Gillis van Valckenborch

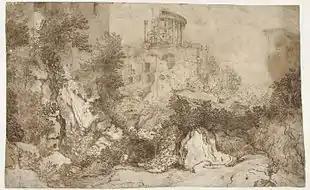
"Temple of Sybil in Tivoli"

Two pendant works depicting a scene of a fire in a village in the National Gallery of Slovenia have been attributed to van Valckenborch based on the traditional record Valkenburg, with which the paintings were catalogued in the Landesbildergalerie in Graz, on the style, and also on the motif. The paintings show close affinity with Gillis' signed painting of "The Rescuing of the Israelites in the stadium of Alexandria" in the Herzog Anton Ulrich Museum in the presentation of the forms and in the brushwork, which interprets motifs and models of northern Mannerism. It is not entirely clear what the pendant paintings depict, whether it is some historical event, or that they have some moral meaning such as fire as punishment for the sinners carousing in the tavern in one of the paintings. That fire was one of his favourite motifs is testified by a lost painting said to have depicted "The Burning of Troy", which was also in the Herzog Anton Ulrich Museum until 1714.